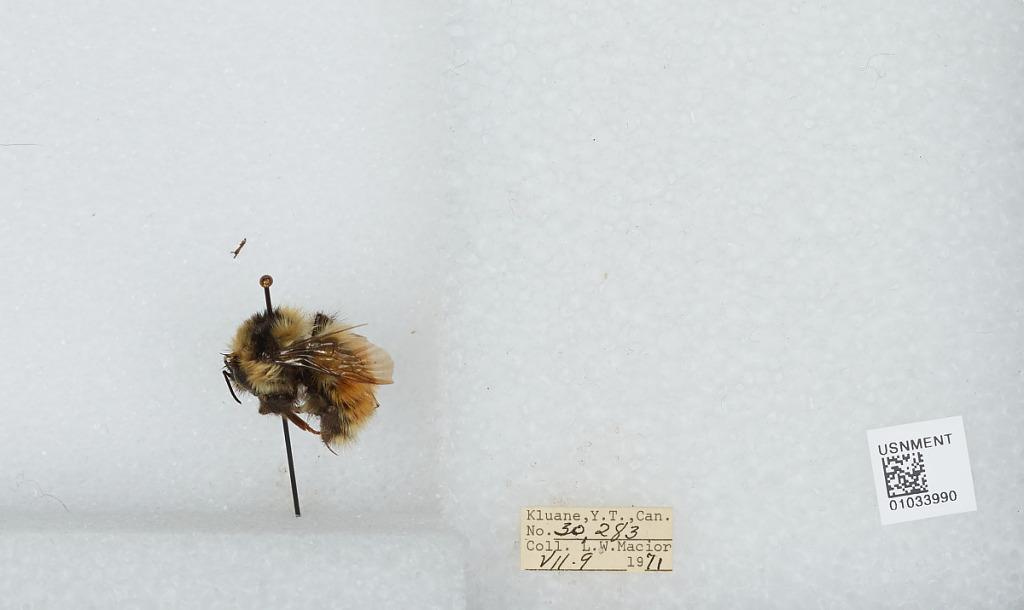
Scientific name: Bombus (Pyrobombus) sylvicola Kirby
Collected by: L. Macior
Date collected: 1971-7-9
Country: Canada
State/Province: Yukon Territory
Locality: Kluane
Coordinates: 60.75, -139.5